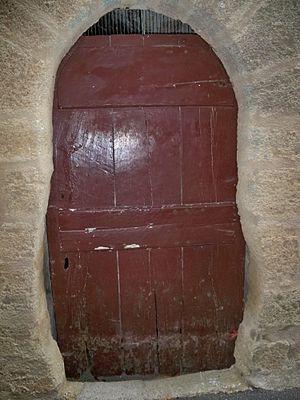
Porte de tonneliers à Viens, Vaucluse, France
Un tonneau est un conteneur de révolution servant à conserver les liquides de consommation. Inventé par les Celtes, et plus précisément par les Gaulois, le tonneau a traversé les siècles.
Le tonnelier est un artisan qui confectionne des tonneaux. Tout le savoir-faire du tonnelier est réuni dans cet objet pratique et nécessaire. Son coup de main et son coup d'œil feront la bonne barrique qui permettra le vieillissement du vin, de la bière ou de l'alcool.